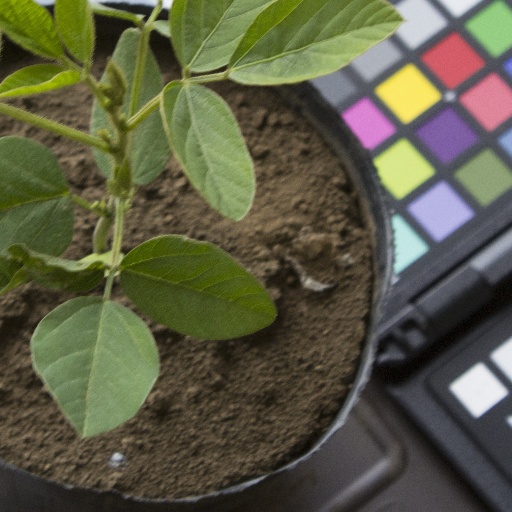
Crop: soybean